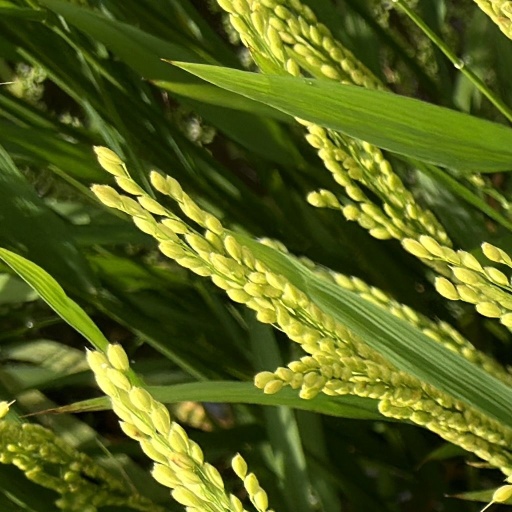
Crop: rice